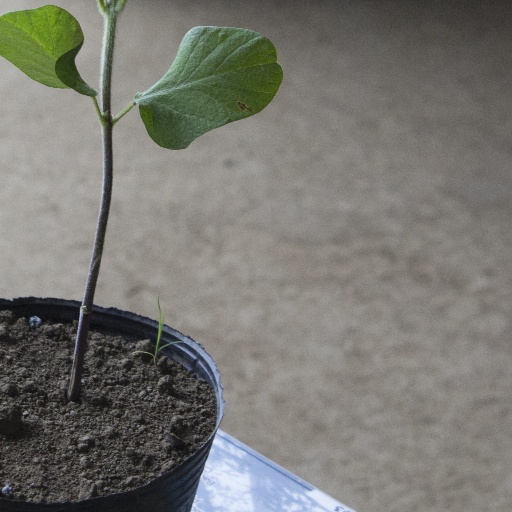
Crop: soybean